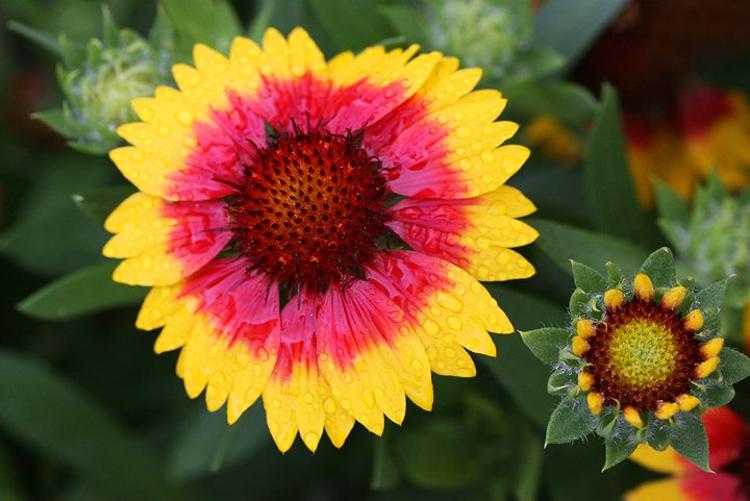
Label: blanket flower